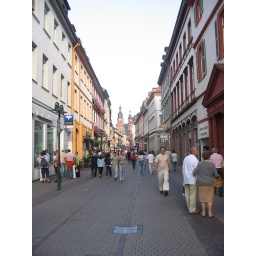
a street near heidelberg castle